Robert H. Michel

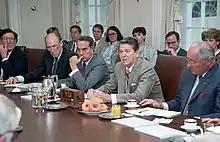
President Ronald Reagan meets with Michel, Bob Dole and Alan Simpson in the cabinet room in 1985

Michel voted in favor the bill establishing Martin Luther King Jr. Day as a federal holiday in August 1983. In March 1988, Michel voted against the Civil Rights Restoration Act of 1987 (as well as to uphold President Reagan's veto). Michel stirred a controversy in 1988 when he recalled enjoying and participating in blackface minstrel shows as a young man, and said he missed the shows. He also compared the removal of racially offensive words in songs such as "Ol' Man River" to the Soviet re-writing of history. He later apologized for having given offence, explaining that he was honestly attempting to understand and accept changes in U.S. culture.